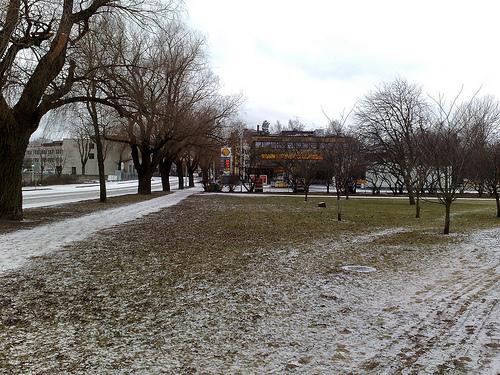
Weather: snow or frosty